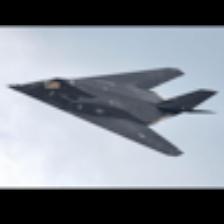
Label: NonHuman